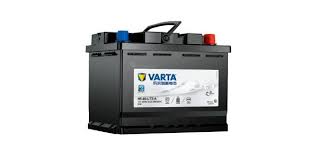
Waste category: battery